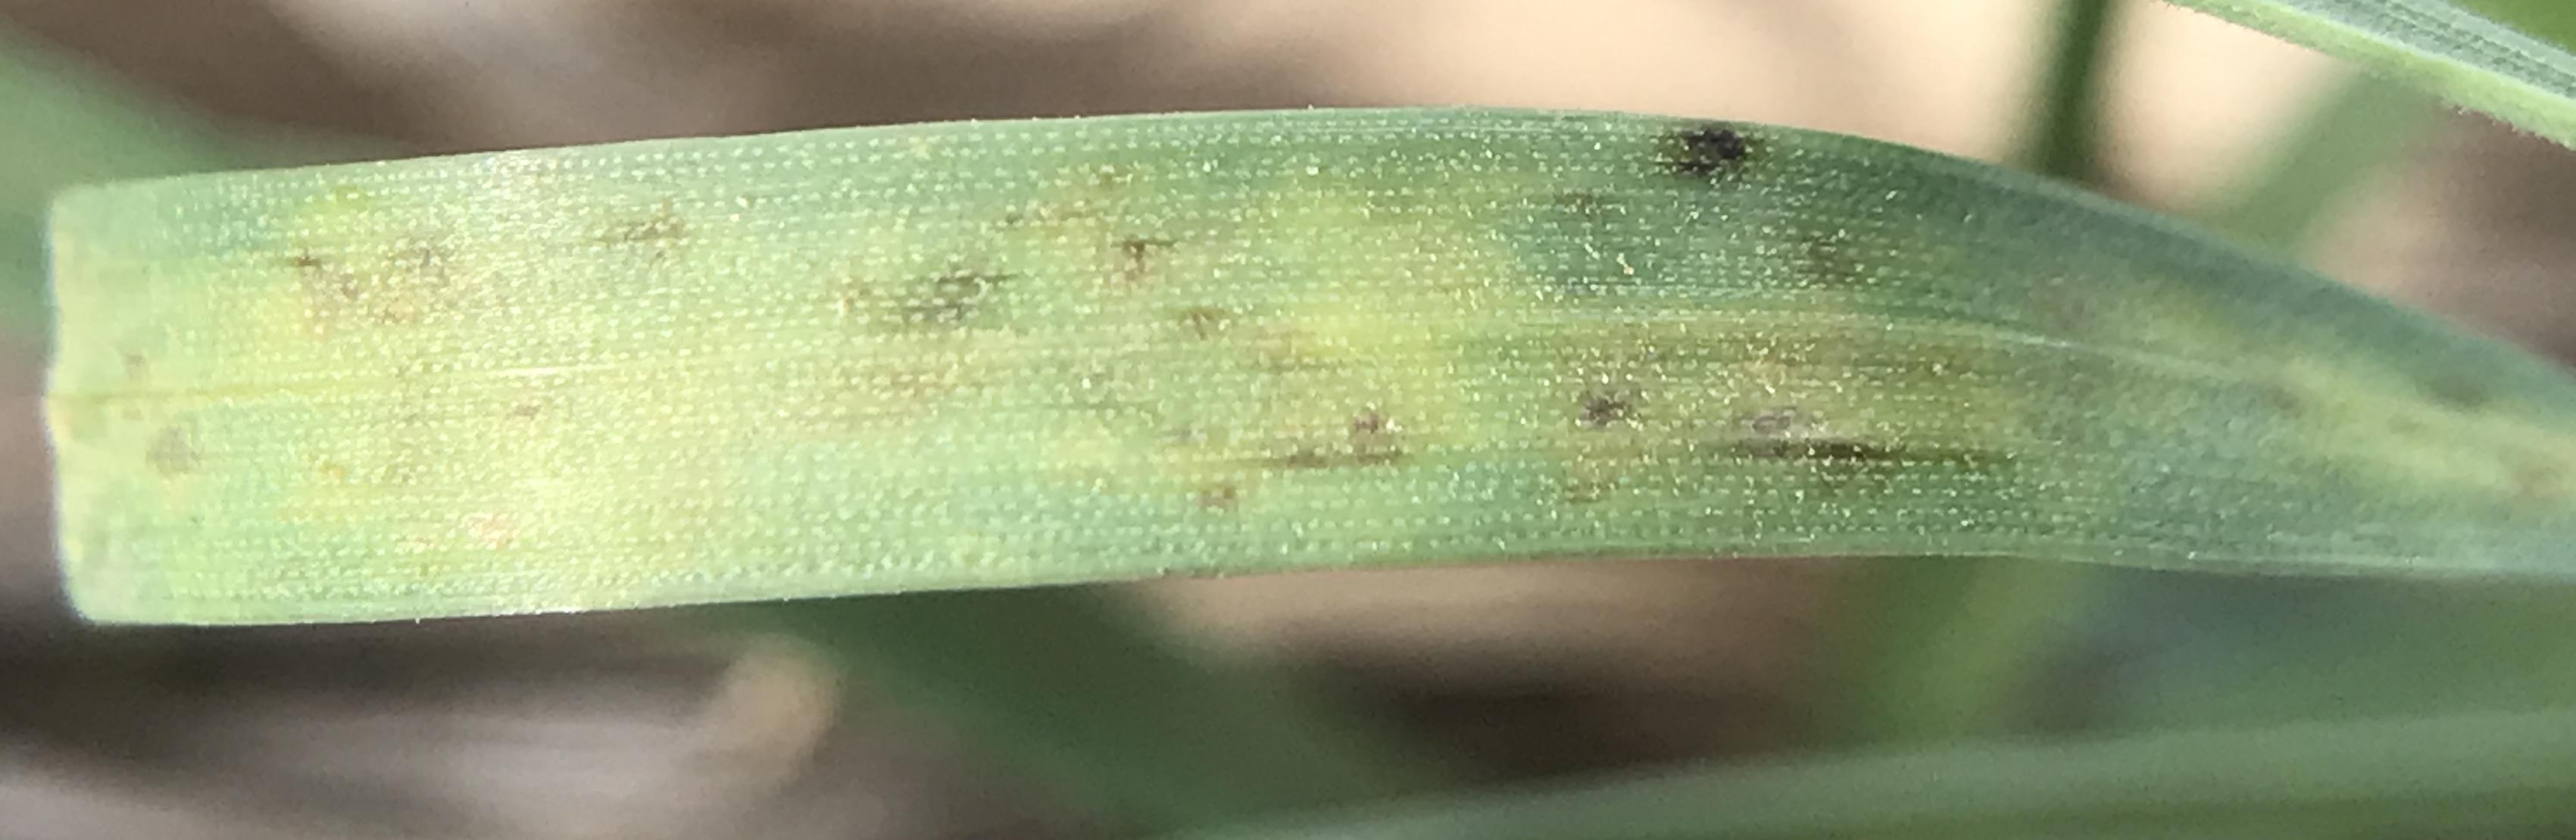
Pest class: cereal_grass_aphid